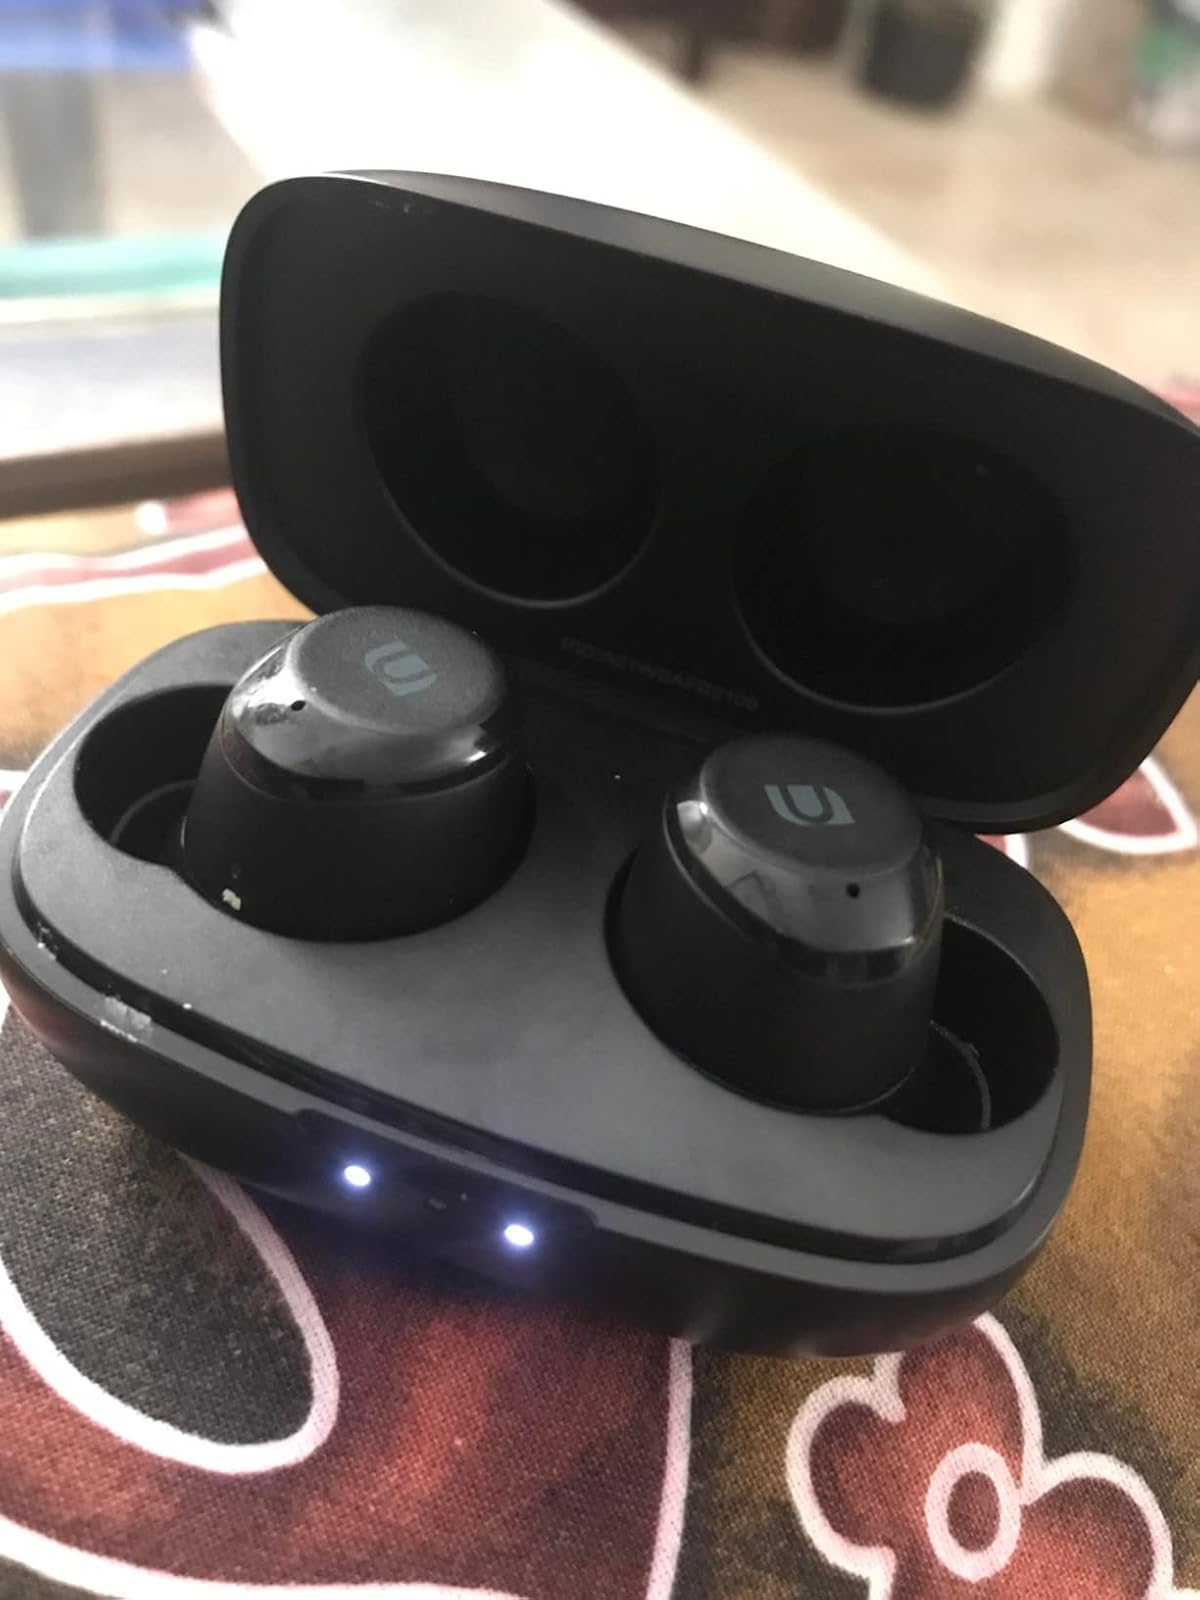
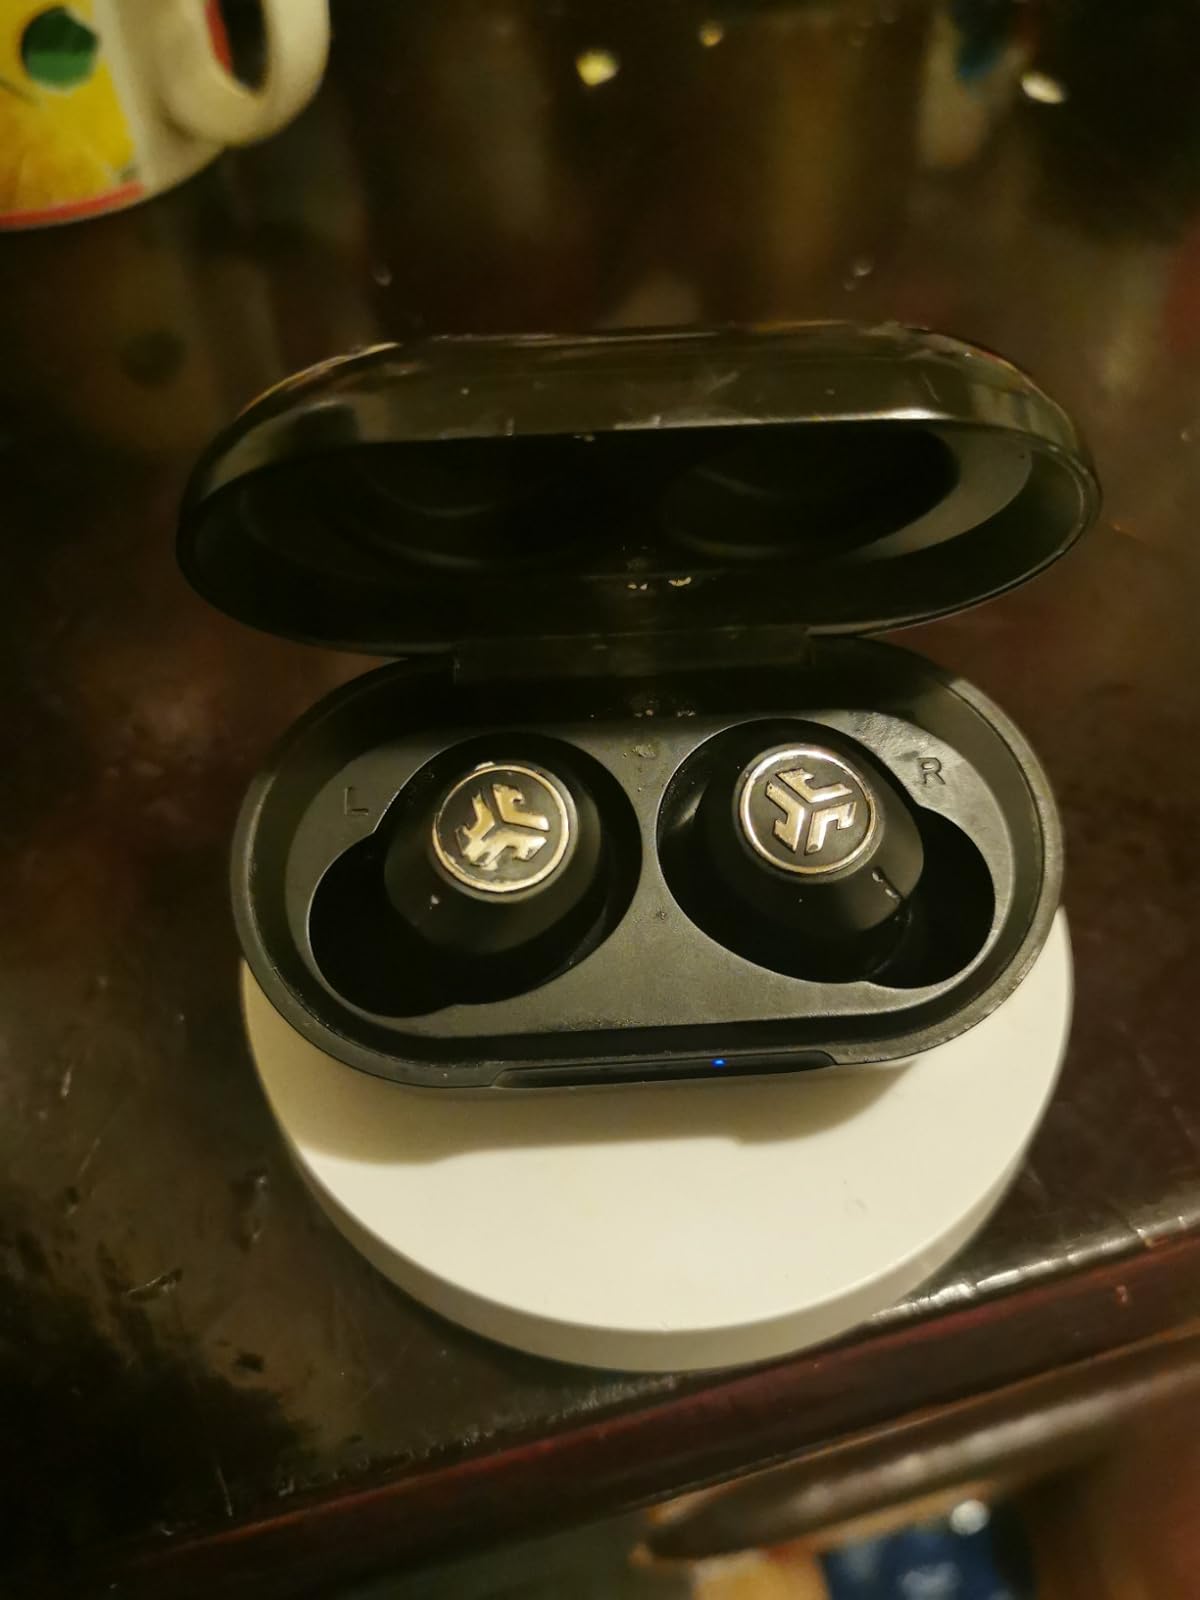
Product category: earbuds
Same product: no